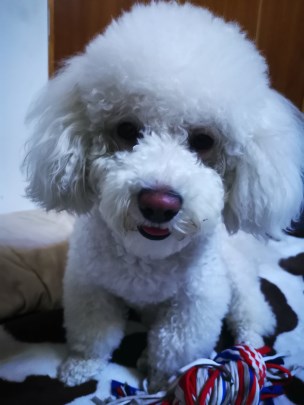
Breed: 3083-n000117-Bichon_Frise